Dancing Sweeties

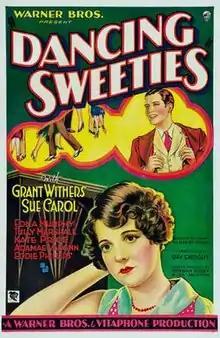
theatrical release poster

Dancing Sweeties (1930) is an American Pre-Code romantic comedy film with music directed by Ray Enright, released by Warner Bros., and starring Grant Withers and Sue Carol. The film is based on the story "Three Flights Up" by Harry Fried. Carol, then under contract to Fox Film, was loaned out to Warner Bros. for the making of this film.